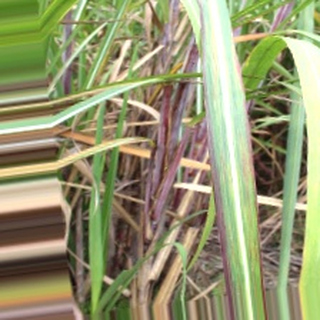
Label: sugarcane_bacterial_blight